Graham Farmer Freeway

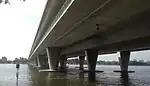
Long concrete bridge crossing a river

The freeway's western terminus is a hybrid interchange, combining a Full Y interchange with the Mitchell Freeway, an exit to James Street, and an entrance ramp from and exit ramp to Loftus Street. The interchange also incorporates a partial Y interchange that connects Charles Street to the Mitchell Freeway. This is known as the "Hamilton Interchange".